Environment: real
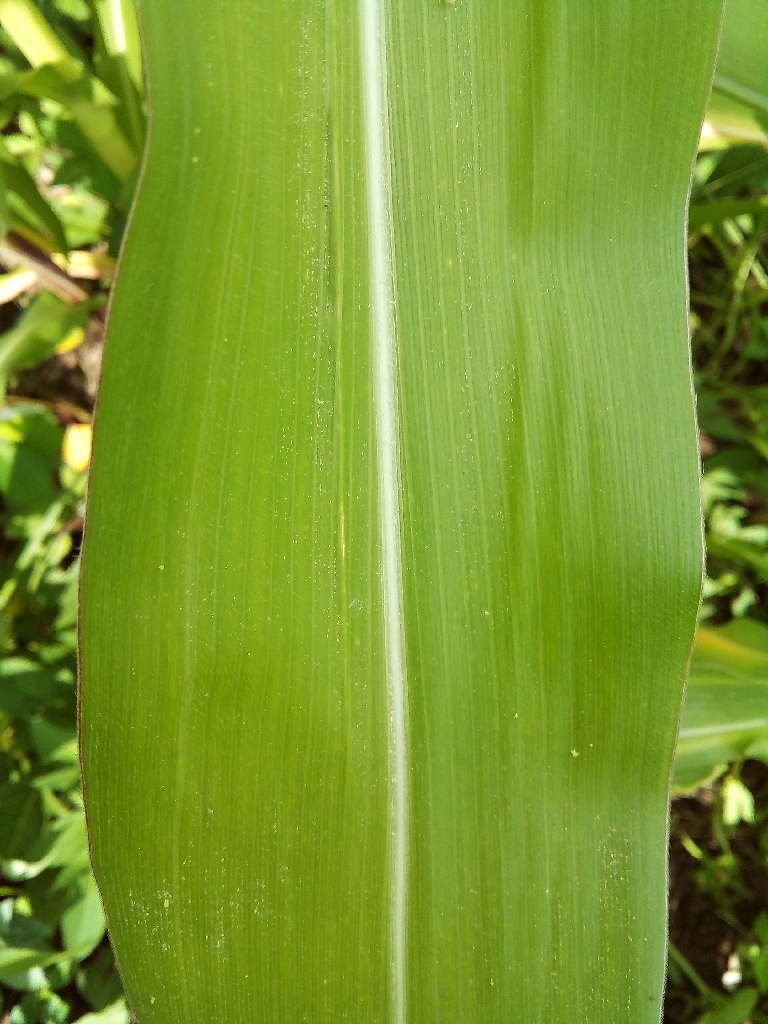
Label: healthy